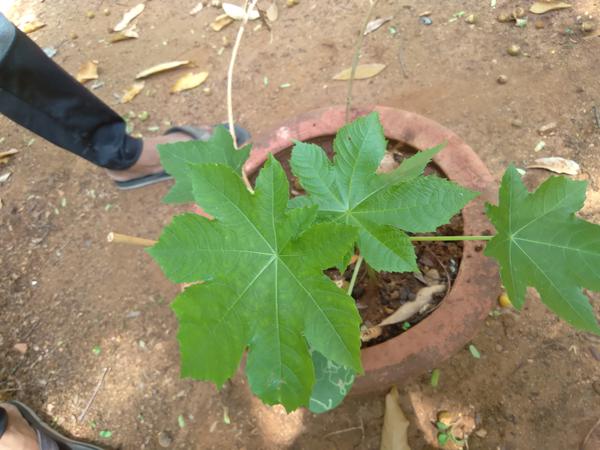
Plant: Castor